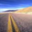
Label: road